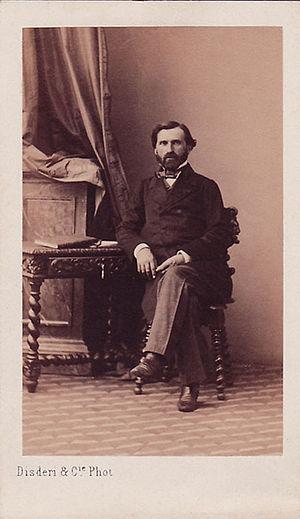
Giuseppe Fortunino Francesco Verdi [dʒuˈzɛppe fortuˈninoː franˈt͡ʃesko ˈverdi], né Joseph Fortunin François Verdi le 10 octobre 1813 à Roncole et mort le 27 janvier 1901 à Milan, est un compositeur romantique italien. Son œuvre, composée essentiellement d’opéras, unissant le pouvoir mélodique à la profondeur psychologique et légendaire, est l'une des plus importantes de toute l'histoire du théâtre musical.